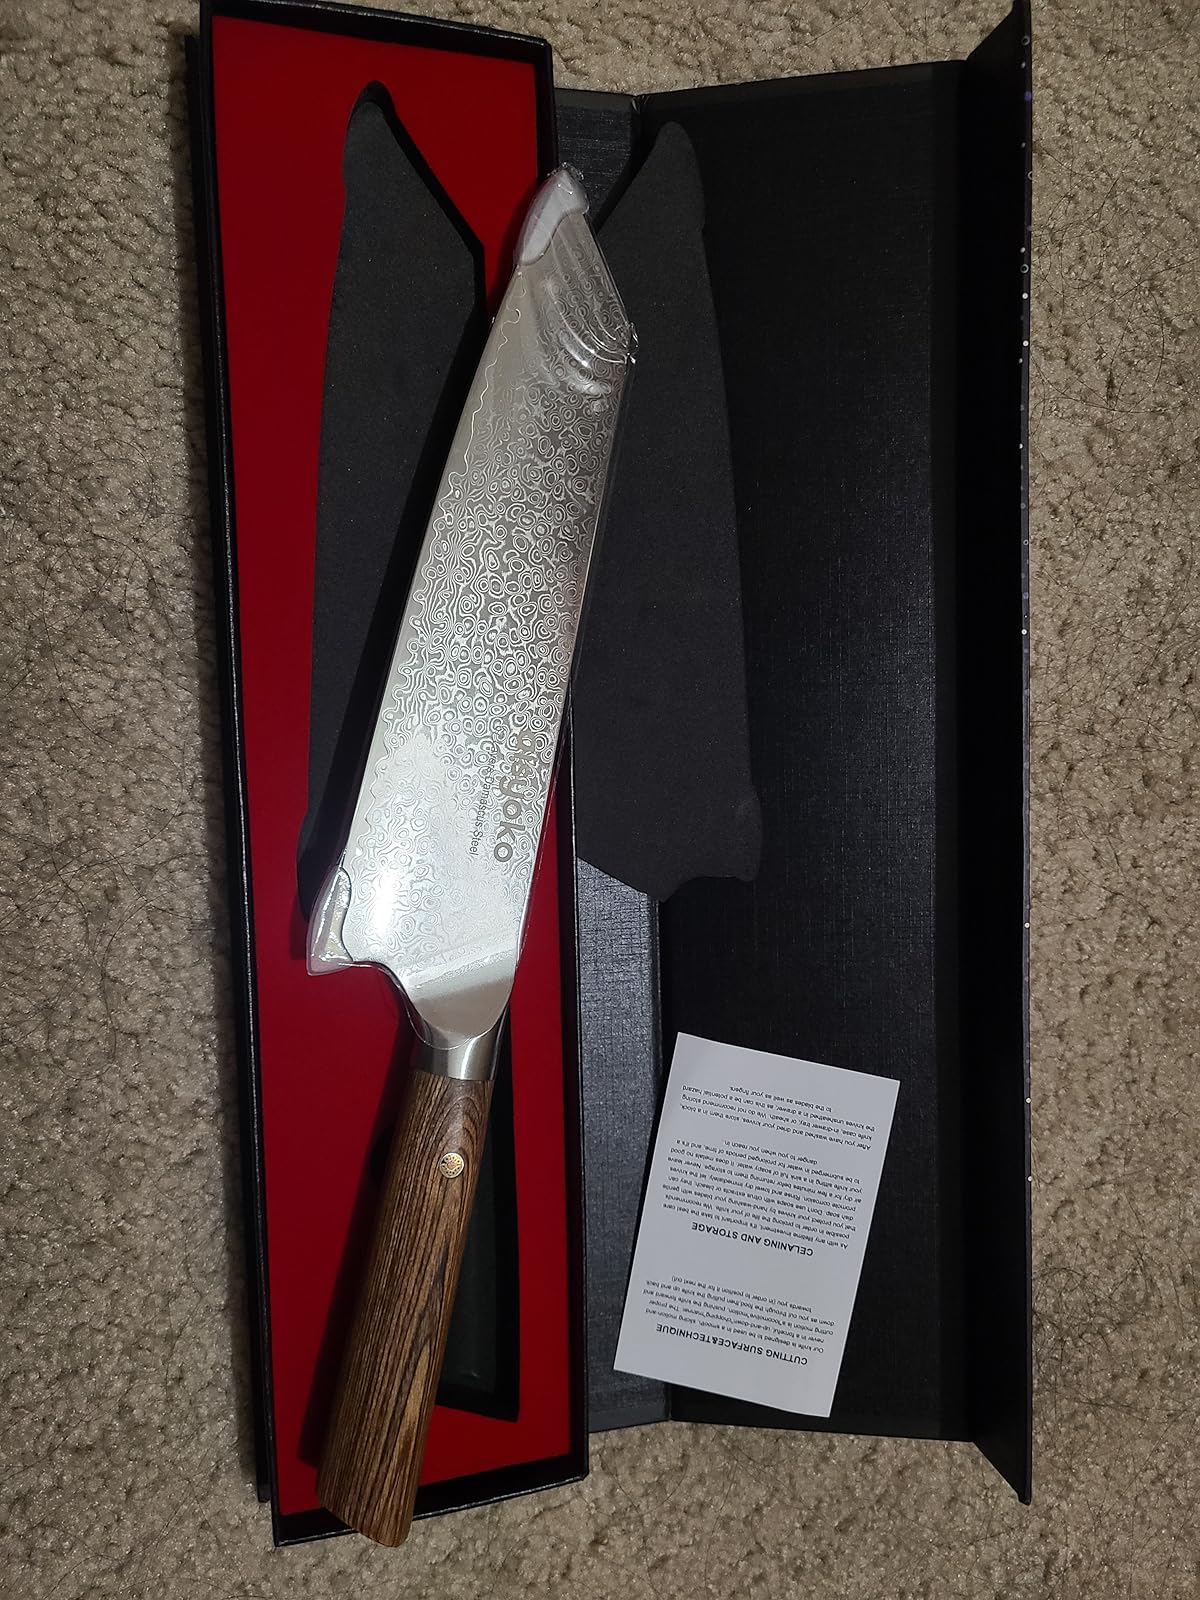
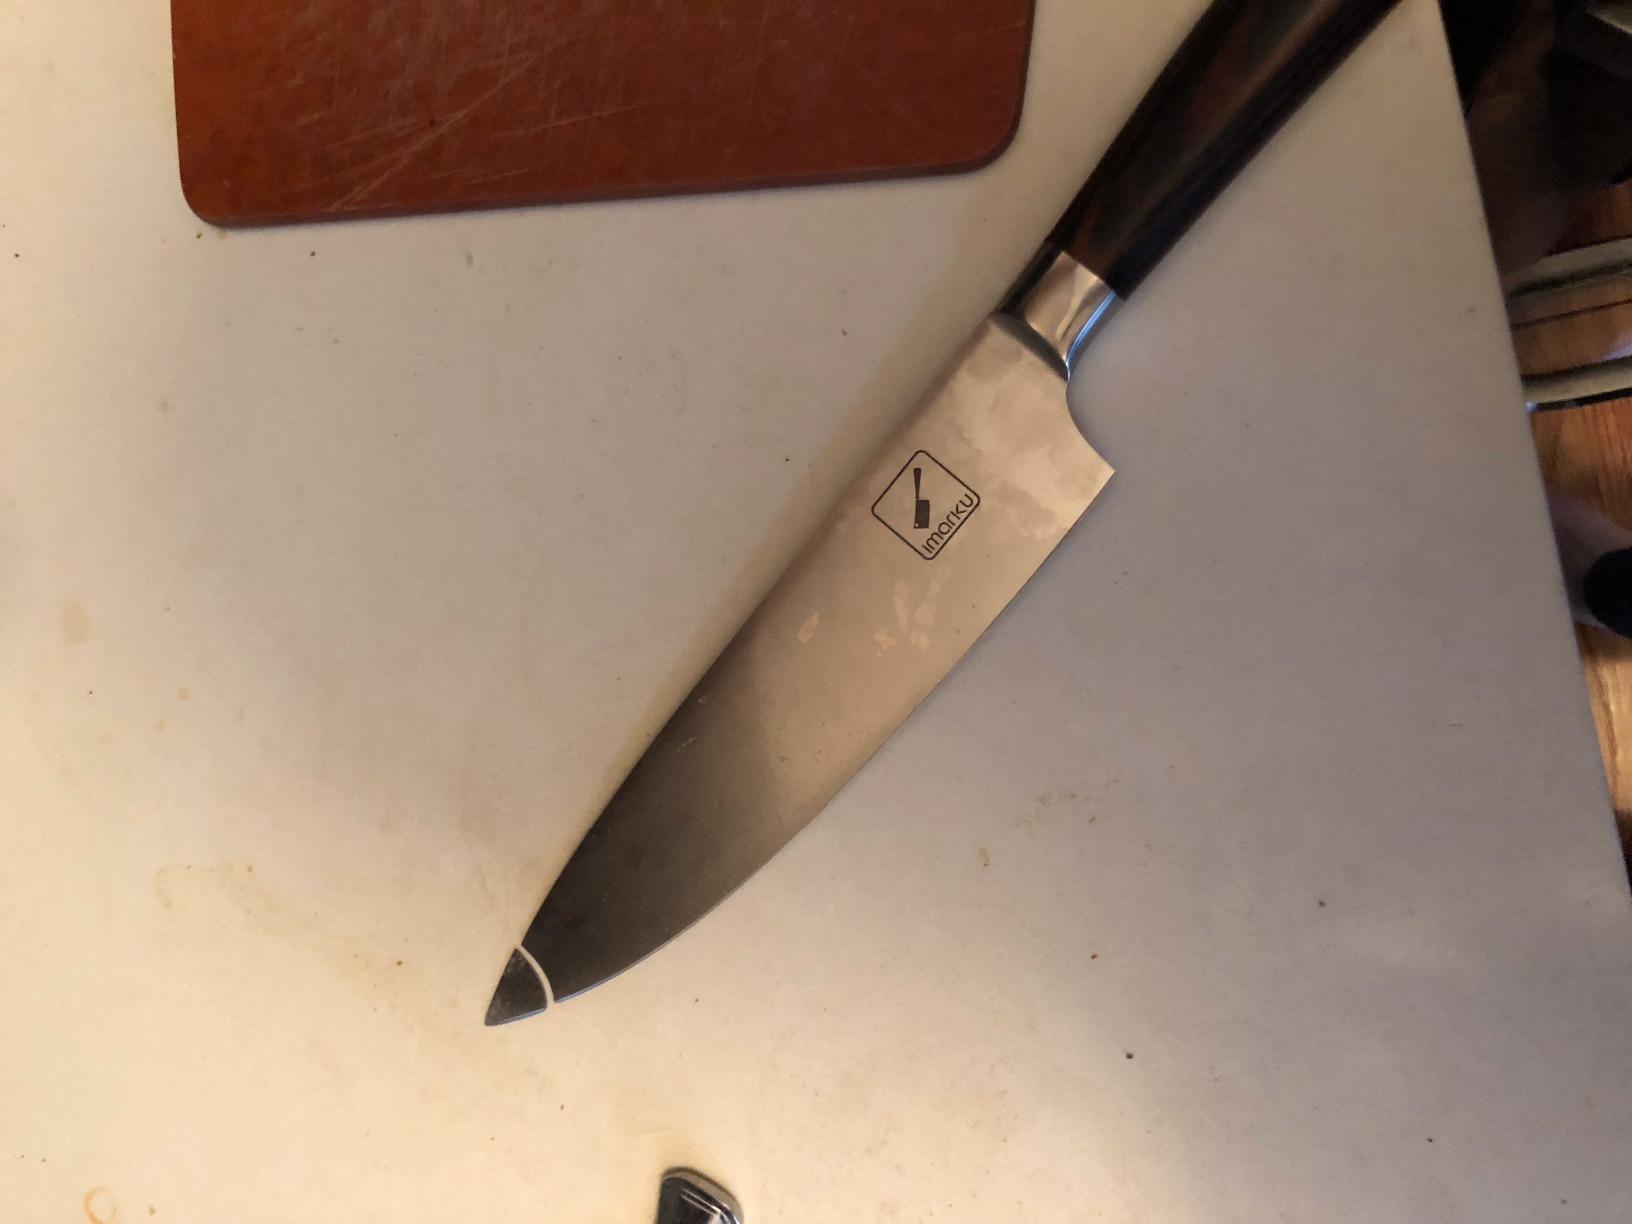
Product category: items_knife
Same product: no